Islam

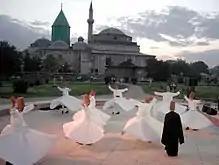
The Whirling Dervishes, or Mevlevi Order by the tomb of Sufi-mystic Rumi

Forerunners of Islamic modernism influenced Islamist political movements such as the Muslim Brotherhood and related parties in the Arab world, which performed well in elections following the Arab Spring, Jamaat-e-Islami in South Asia and the AK Party, which has democratically been in power in Turkey for decades. In Iran, revolution replaced a secular monarchy with an Islamic state. Others such as Sayyid Rashid Rida broke away from Islamic modernists and pushed against embracing what he saw as Western influence. The group Islamic State of Iraq and the Levant would even attempt to recreate the modern gold dinar as their monetary system. While some of those who broke away were quietist, others believed in violence against those opposing them, even against other Muslims.